Vishu (film)

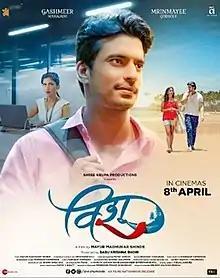
Theatrical release poster

Vishu is a 2022 Indian Marathi-language film directed by Mayur Madhukar Shinde and produced by Shree Krupa Productions. The film starring Gashmeer Mahajani, Mrinmayee Godbole and Aetashaa Sansgiri. "Vishu" was theatrically released on 8 April 2022.